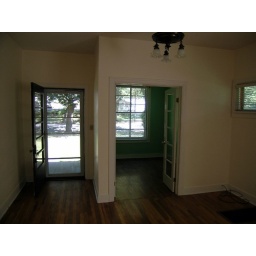
front door is on the left, front bedroom is on the right in green